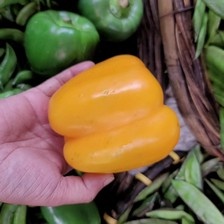
Label: capsicum